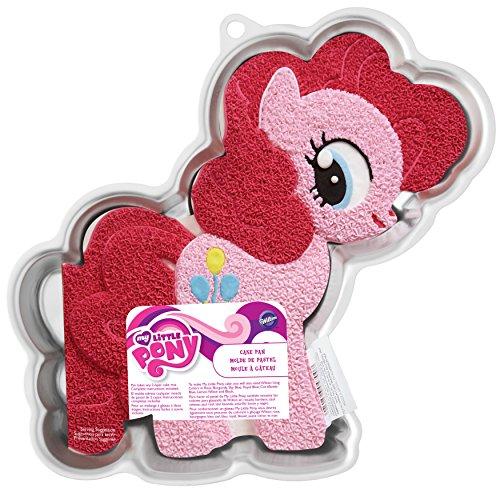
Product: WILTON - My Little Pony Cake Pan
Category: Home & Kitchen | Kitchen & Dining | Bakeware | Cake Pans | Specialty & Novelty Cake Pans
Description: Make a child's birthday dream come true with a My Little Pony cake.
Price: $29.54